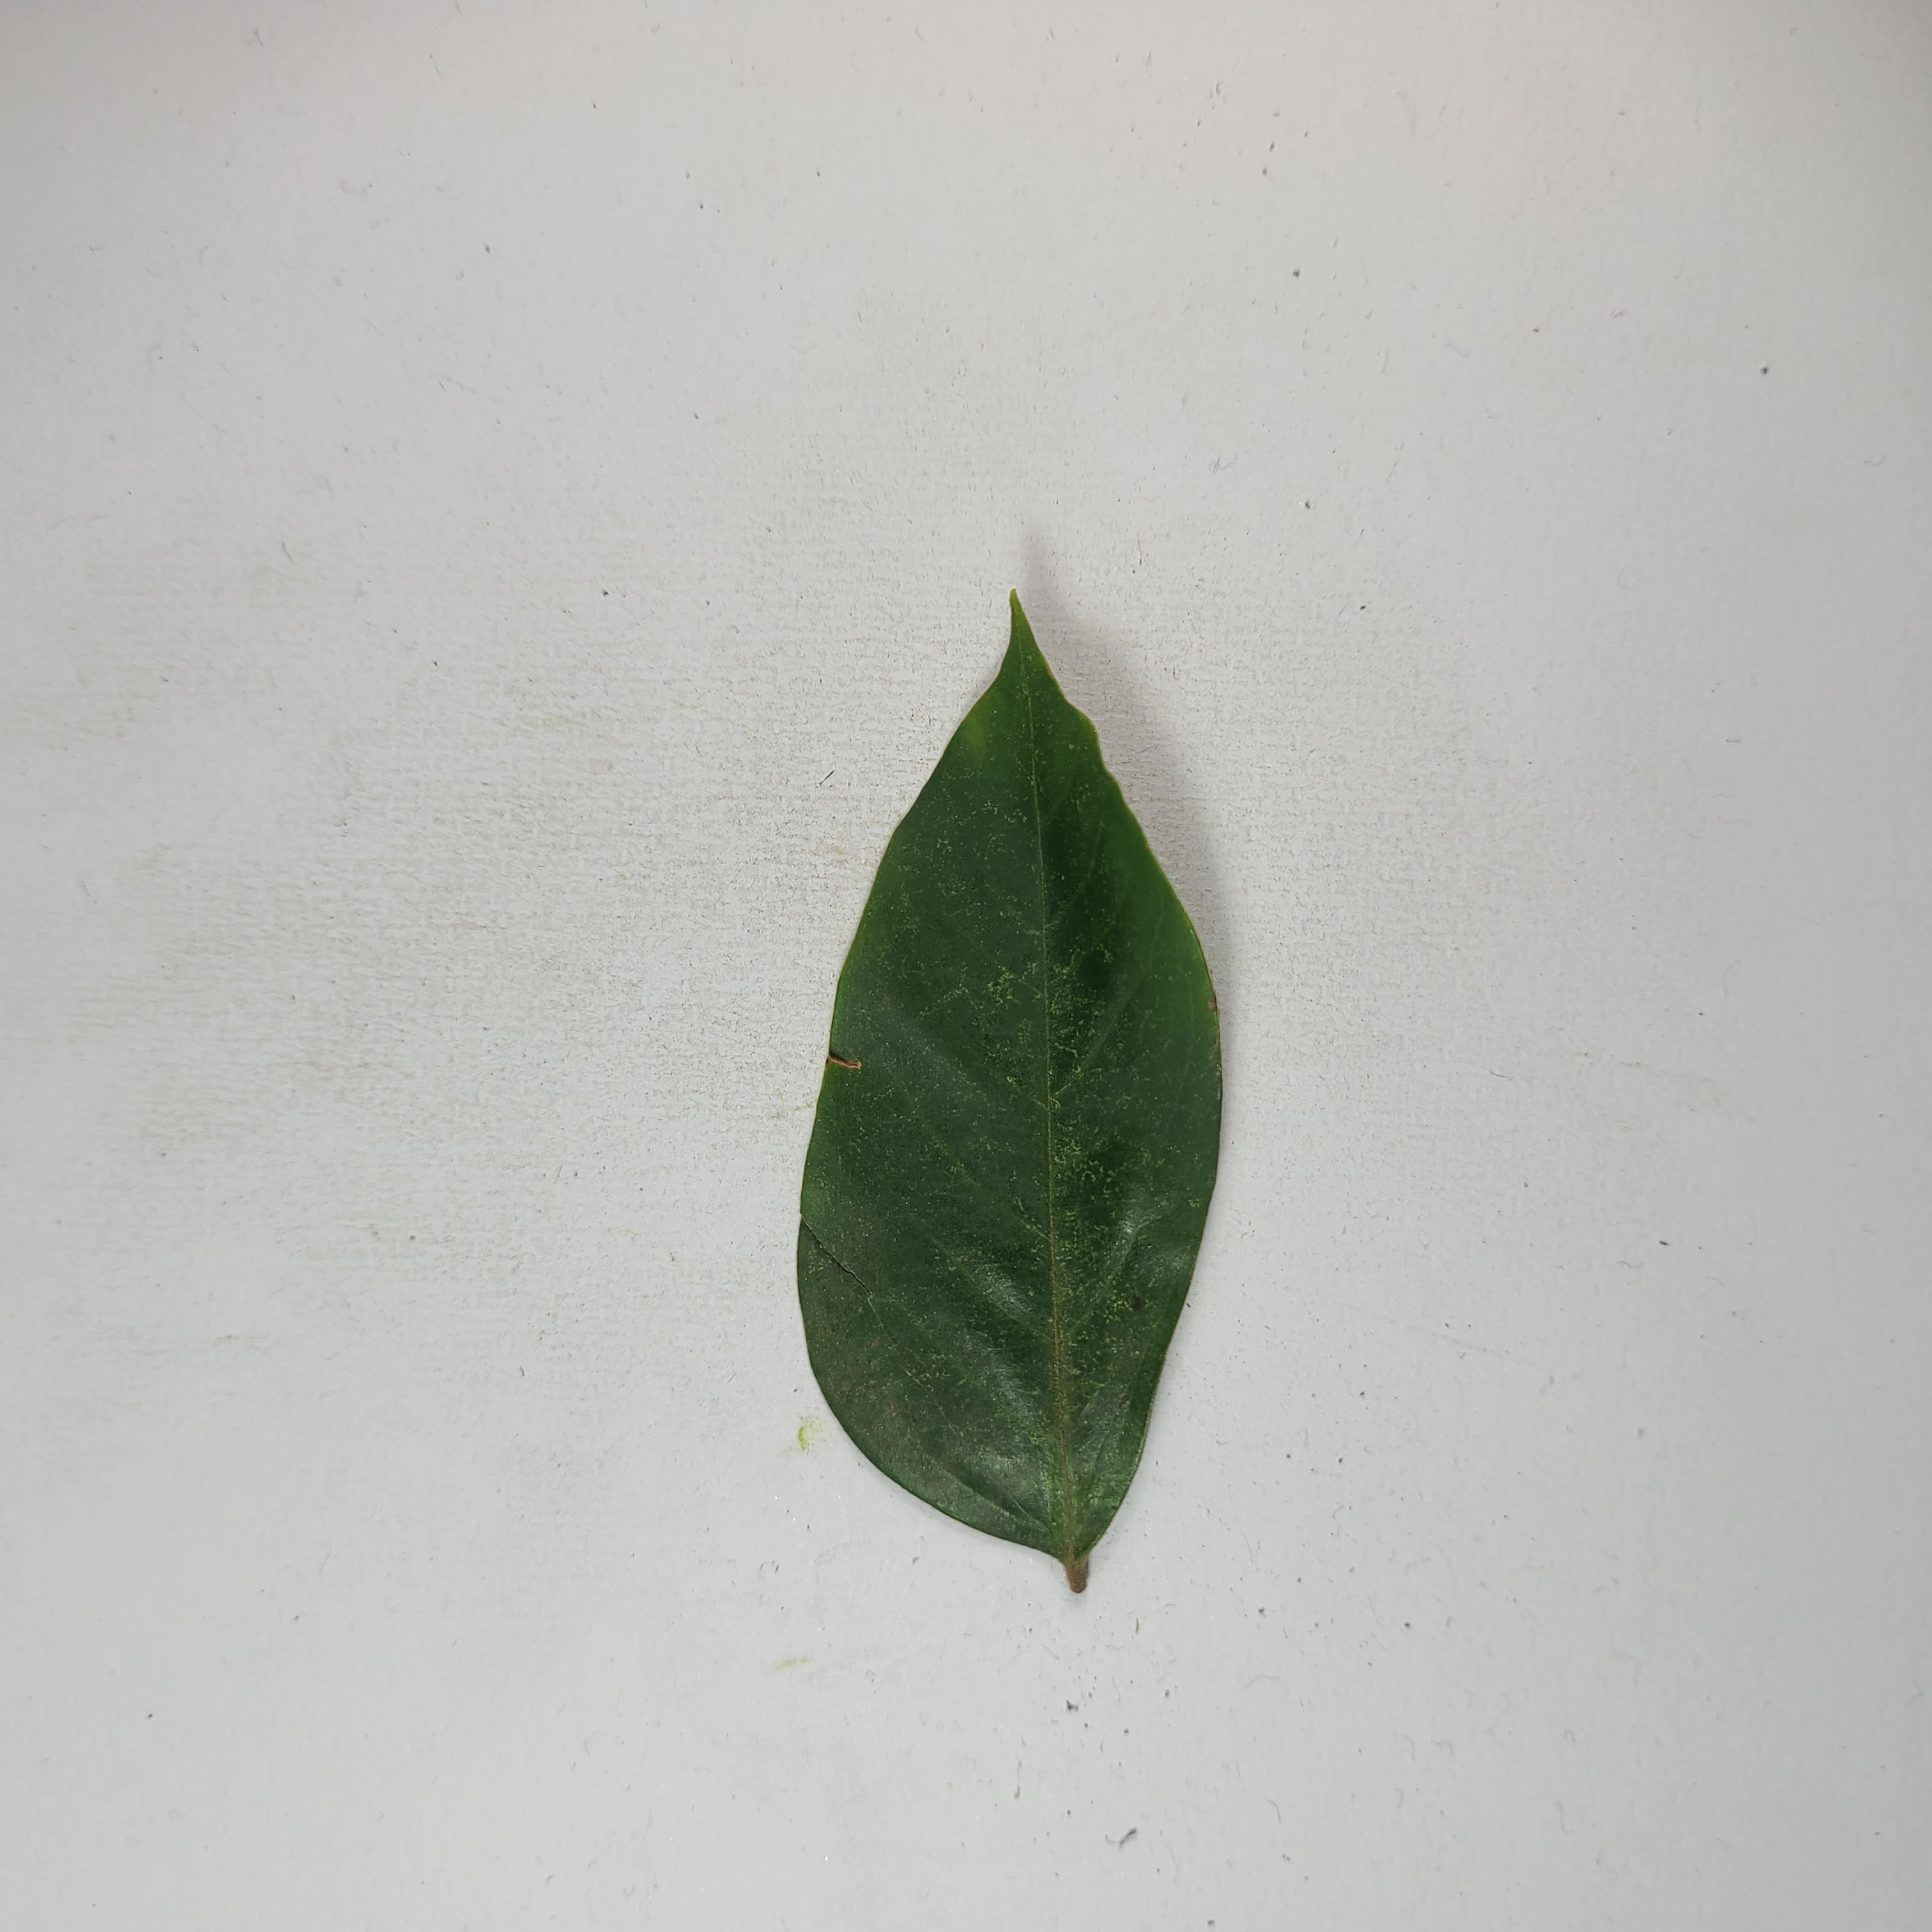
Label: Healthy Leaves